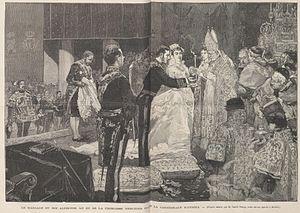
María de las Mercedes d’Orléans — couramment appelée Mercedes d’Orléans — est une infante d’Espagne, qui naquit le 24 juin 1860, au Palais royal de Madrid, et qui décéda à Madrid le 26 juin 1878.